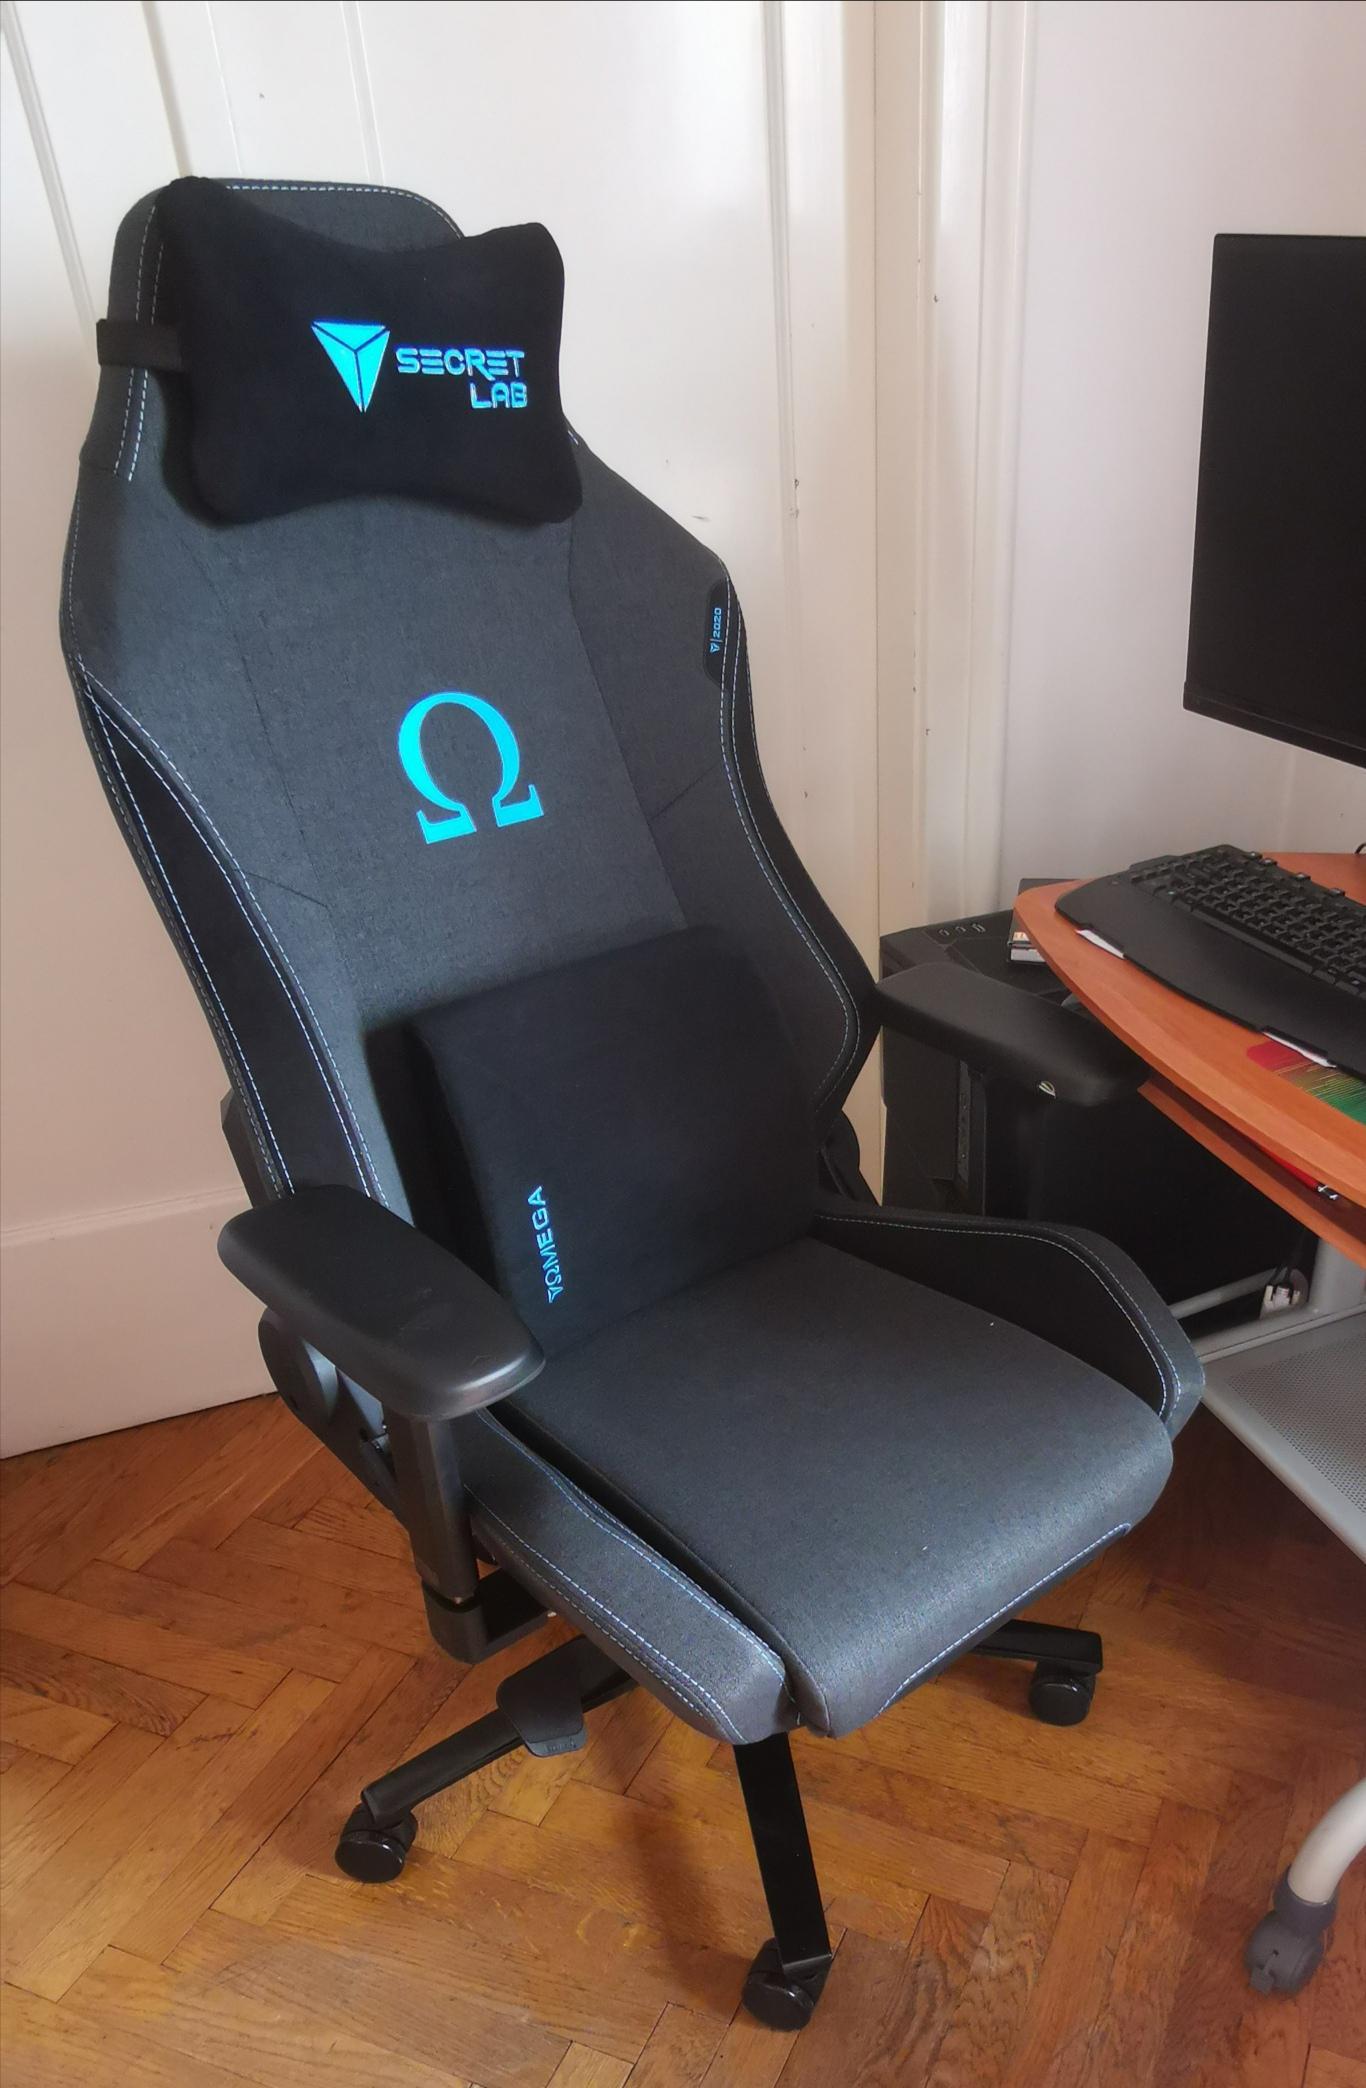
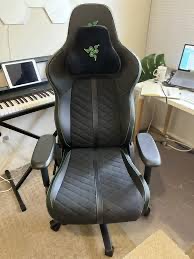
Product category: items_chair
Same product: no